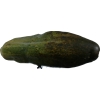
Label: cucumber